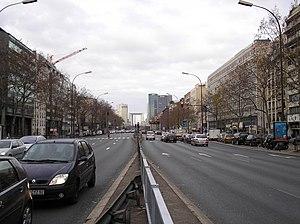
Neuilly-sur-Seine est une commune française située dans le département des Hauts-de-Seine, en région Île-de-France.
La route nationale 13 ou RN 13 est l’une des principales routes nationales de France rayonnant au départ de Paris. Elle relie la capitale de la France à Cherbourg en passant par Évreux, Lisieux et Caen. C’est l’une des quatre grandes routes qui relient Paris à la Normandie, avec les nationales 12, 14 et 15.
L'avenue Charles-de-Gaulle traverse la ville de Neuilly-sur-Seine et correspond à un tronçon de la route nationale 13.